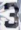
Number: 3